Lisa Brown (Washington politician)

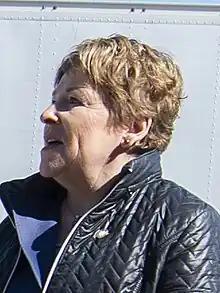
Brown in 2020

Lisa Jo Brown (born October 9, 1956) is an American politician and educator who is the current mayor of Spokane, Washington. She previously served as the director of the Washington State Department of Commerce. A member of the Democratic Party, Brown has served in both houses of the Washington State Legislature, including eight years as the first Democratic female majority leader of the Washington State Senate. She has also served as the chancellor of Washington State University Spokane, a position she stepped down from in order to mount an unsuccessful campaign for the U.S. House.